The Testament of Gideon Mack

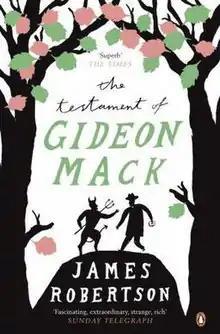
Cover

The Testament of Gideon Mack is a novel written by the Scottish author James Robertson, first published in 2006. It pays conscious homage to ideas and themes originally explored with powerful effect in the novel "The Private Memoirs and Confessions of a Justified Sinner" (1824) by the Scottish novelist, essayist and poet James Hogg. Set in present day Scotland, Robertson's story of a contemporary minister of the Church of Scotland, Gideon Mack, who essentially doubts the existence of God, and thus his entire vocation, involves a wide variety of themes including questions of philosophy, tragedy, and the nature of father and son relationships. It was long-listed for the 2006 Man Booker Prize.